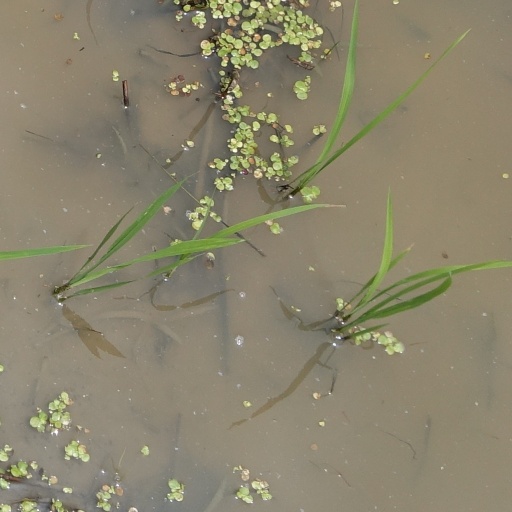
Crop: rice